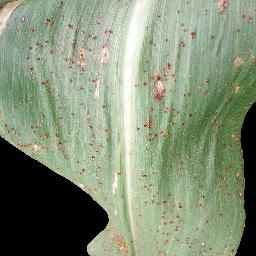
Label: Corn_(Maize)___Common_Rust